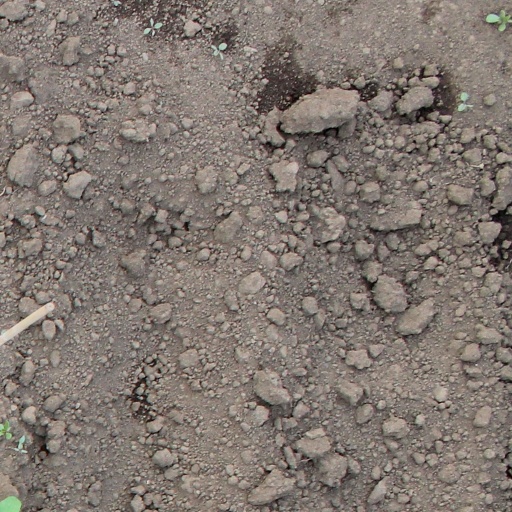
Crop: soybean